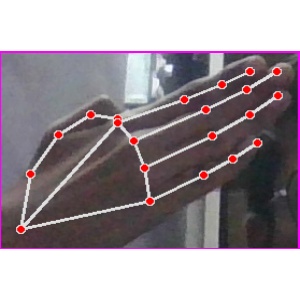
अक्षर: घ